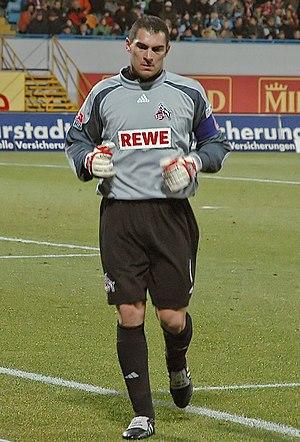
Faryd Camilo Mondragón, né le 21 juin 1971 à Cali, est un footballeur colombien évoluant au poste de gardien de but au Deportivo Cali. Au cours de sa carrière il joue successivement au Real Cartagena, à l'Independiente Santa Fe, au Cerro Porteño, à Argentinos Juniors, au CA Independiente, au Real Saragosse, au FC Metz, à Galatasaray, au FC Cologne et au Philadelphie Union ainsi qu'en équipe de Colombie.